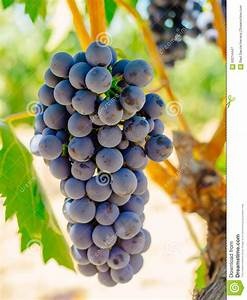
Label: grape